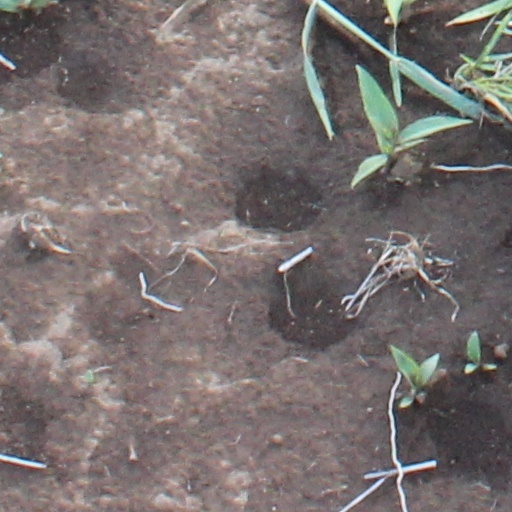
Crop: wheat